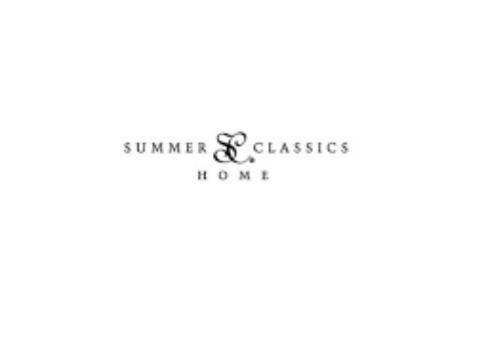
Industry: Necessities